Ernst Remak

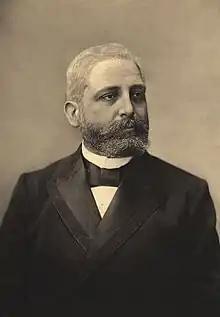
Ernst Julius Remak (1849-1911)

Ernst Julius Remak (26 May 1849, Berlin – 24 May 1911, Wiesbaden) was a German neurologist who was the son of famed neurologist Robert Remak (1815-1865) and the father of the mathematician Robert Remak (1888-1942).